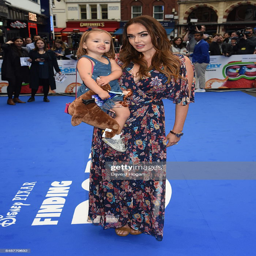
celebrity and person arrive for the uk premiere .